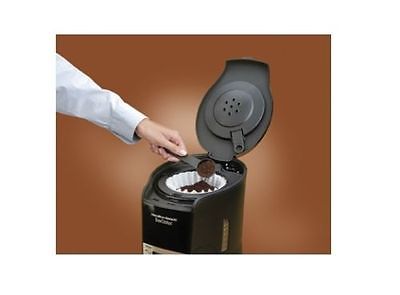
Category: coffee maker